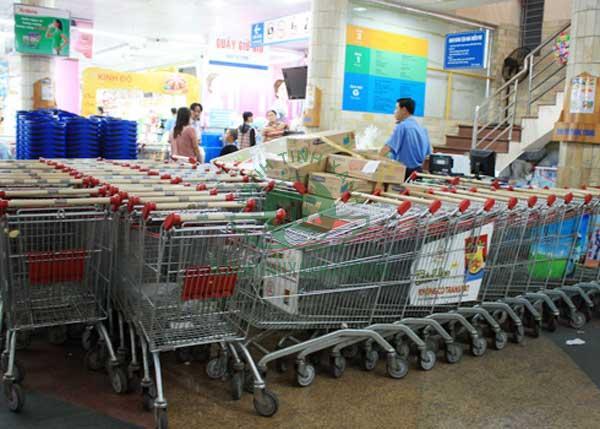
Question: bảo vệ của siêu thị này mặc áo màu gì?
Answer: bảo vệ của siêu thị này mặc áo màu xanh da trời